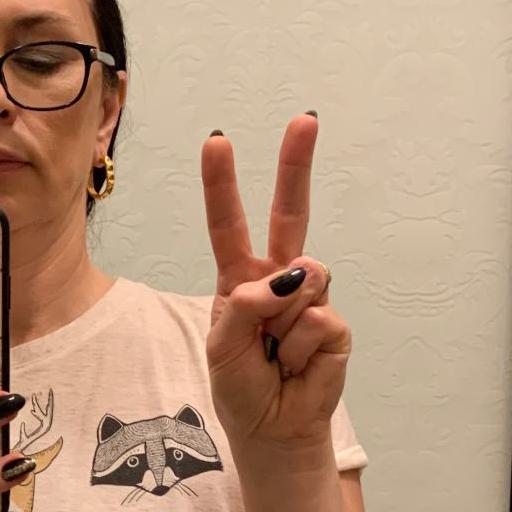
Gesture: peace